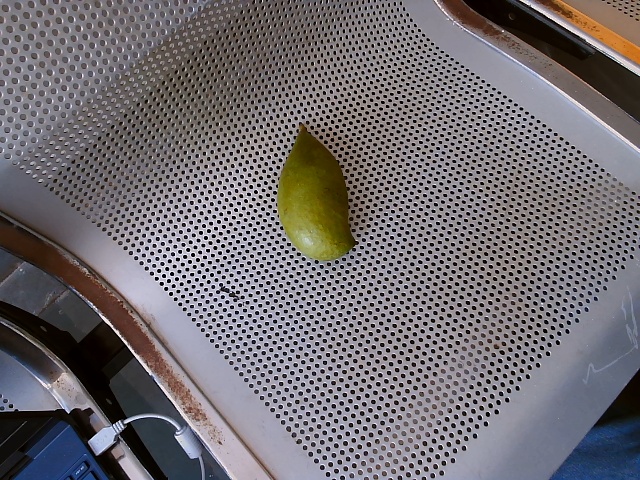
Label: Raw_Mango